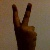
The image shows a hand gesture representing the number 2 in Indian Sign Language.